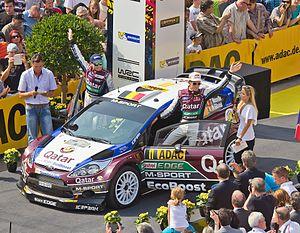
Thierry Neuville, né le 16 juin 1988 à Saint-Vith, est un pilote de rallye belge germanophone. Il pilote en WRC depuis 2012 et est engagé depuis 2014 avec l'équipe Hyundai World Rally Team sur une Hyundai i20 WRC. Son copilote est son compatriote Nicolas Gilsoul. Il a été vice-champion du monde WRC à de multiples reprises : en 2013, 2016, 2017, 2018 et 2019.